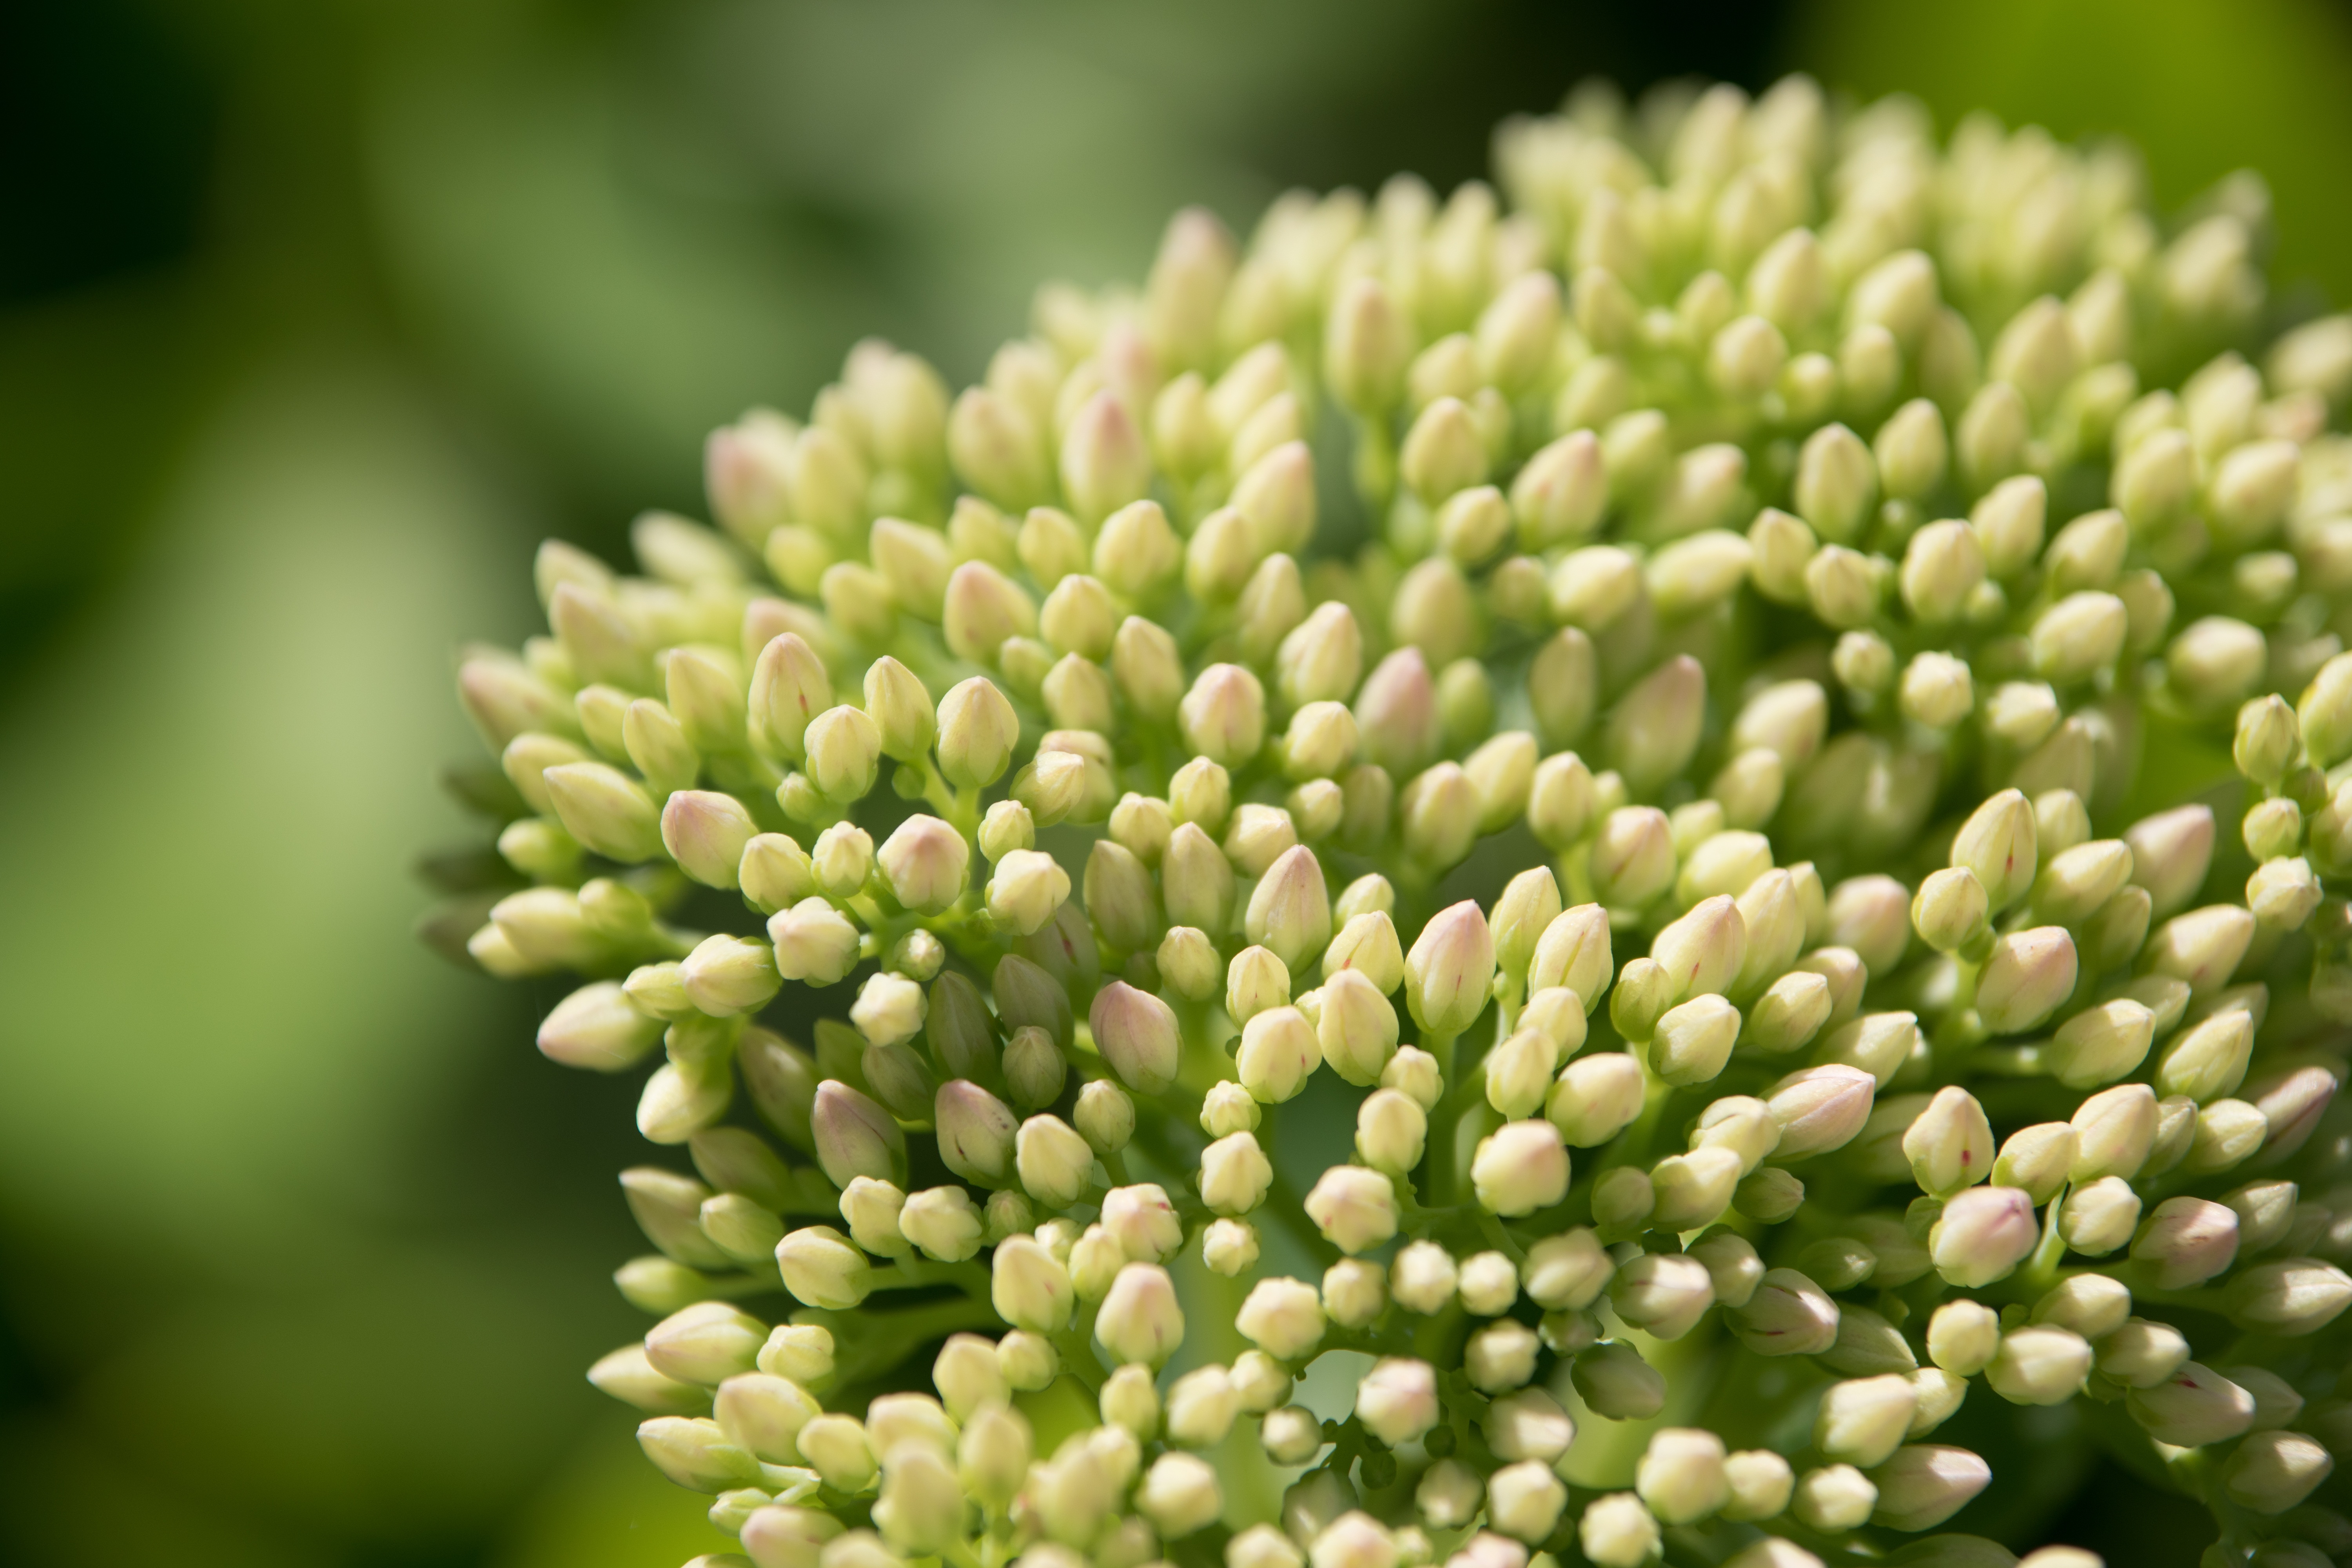
nature, blossom, plant, photography, leaf, flower, green, produce, macro, botany, close, flora, wildflower, flowers, close up, shrub, macro photography, flowering plant, fat hen, plant stem, land plant